Jean-Pierre Ramis

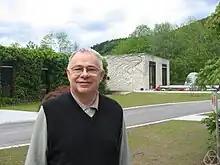
Jean-Pierre Ramis, French mathematician, in Oberwolfach in 2008

Jean-Pierre Ramis, born in 1943, is a French mathematician and a member of the French Academy of Sciences.